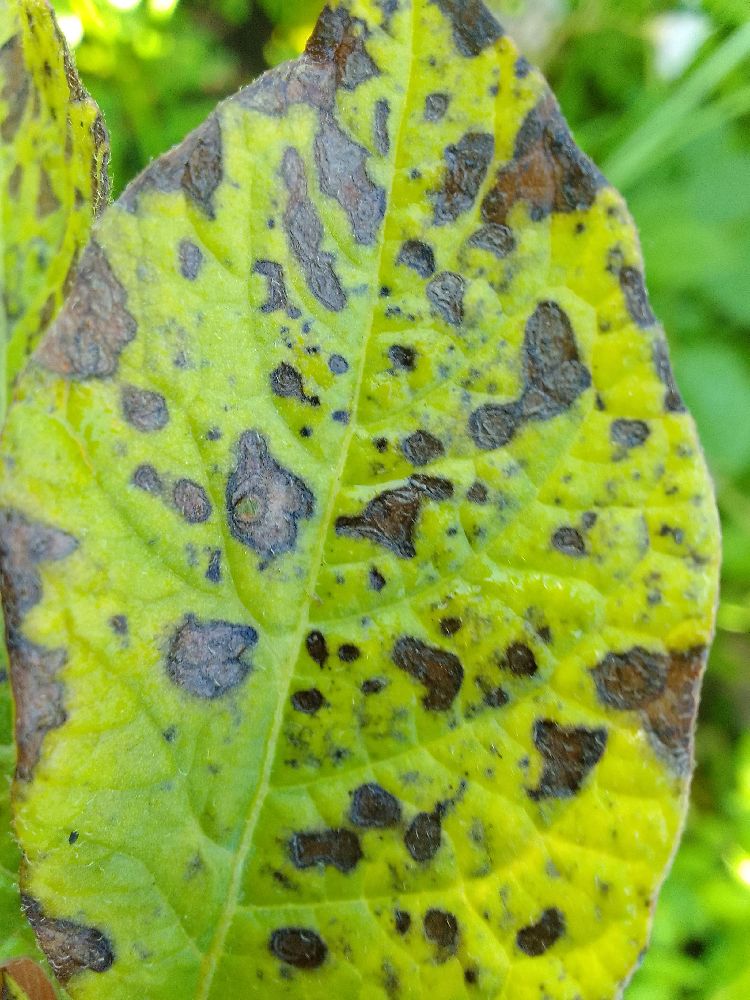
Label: Early blight